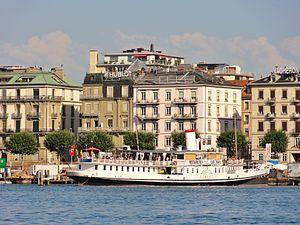
Le Bateau Genève actuellement est utilisé comme buvette restaurant au Quai Gustave-Ador du Lac Léman à Genève L’histoire du Bateau Genève (Le Genève, l’impératrice et l’anarchiste)